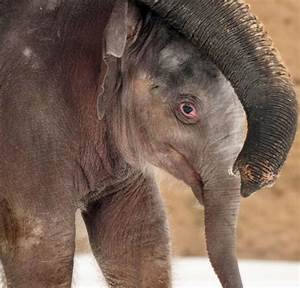
Label: elephant